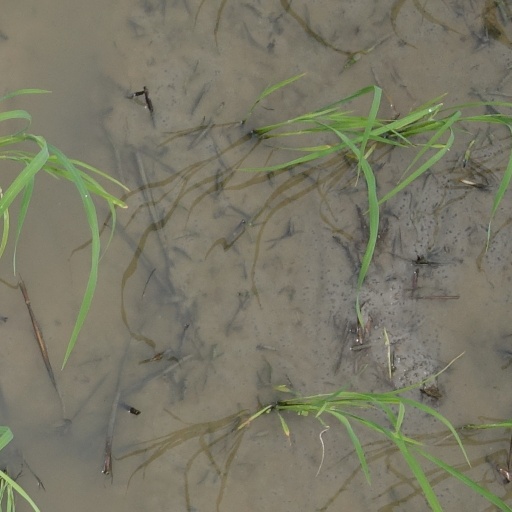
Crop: rice